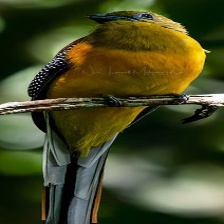
Species: ORANGE BREASTED TROGON
Scientific name: HARPACTES ORESKIOS